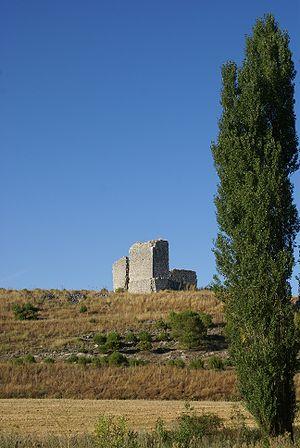
Minguela a été jusqu'au XVIIᵉ siècle une localité espagnole de la province de Ségovie, rattachée postérieurement à la province de Valladolid. Déserté au XVIIᵉ siècle, le village a depuis lors disparu.